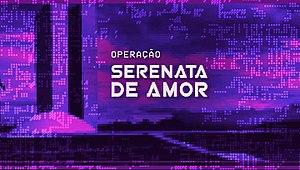
L'Opération Serenata de Amor est un projet d'intelligence artificielle visant à analyser les dépenses publiques au Brésil. Le projet est financé par une campagne récurrente de financement. Les analyses ont commencé avec des données du Congrès national du Brésil et ont ensuite été étendues à d'autres types de budget et à d'autres instances gouvernementales, telles que le Sénat. Le projet est construit en collaboration sur GitHub et avec l'utilisation d'un groupe public de plus de 600 participants sur Telegram Messenger.